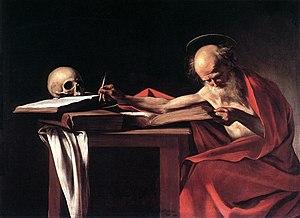
La Vulgate est une version latine de la Bible, traduite initialement par Jérôme de Stridon à la fin du IVᵉ siècle directement depuis le texte hébreu de l'Ancien Testament et depuis le texte grec du Nouveau Testament, auxquels Jérôme et ses successeurs ont ajouté des adaptations de la Vetus Latina, une version plus ancienne traduite du grec de la Septante.